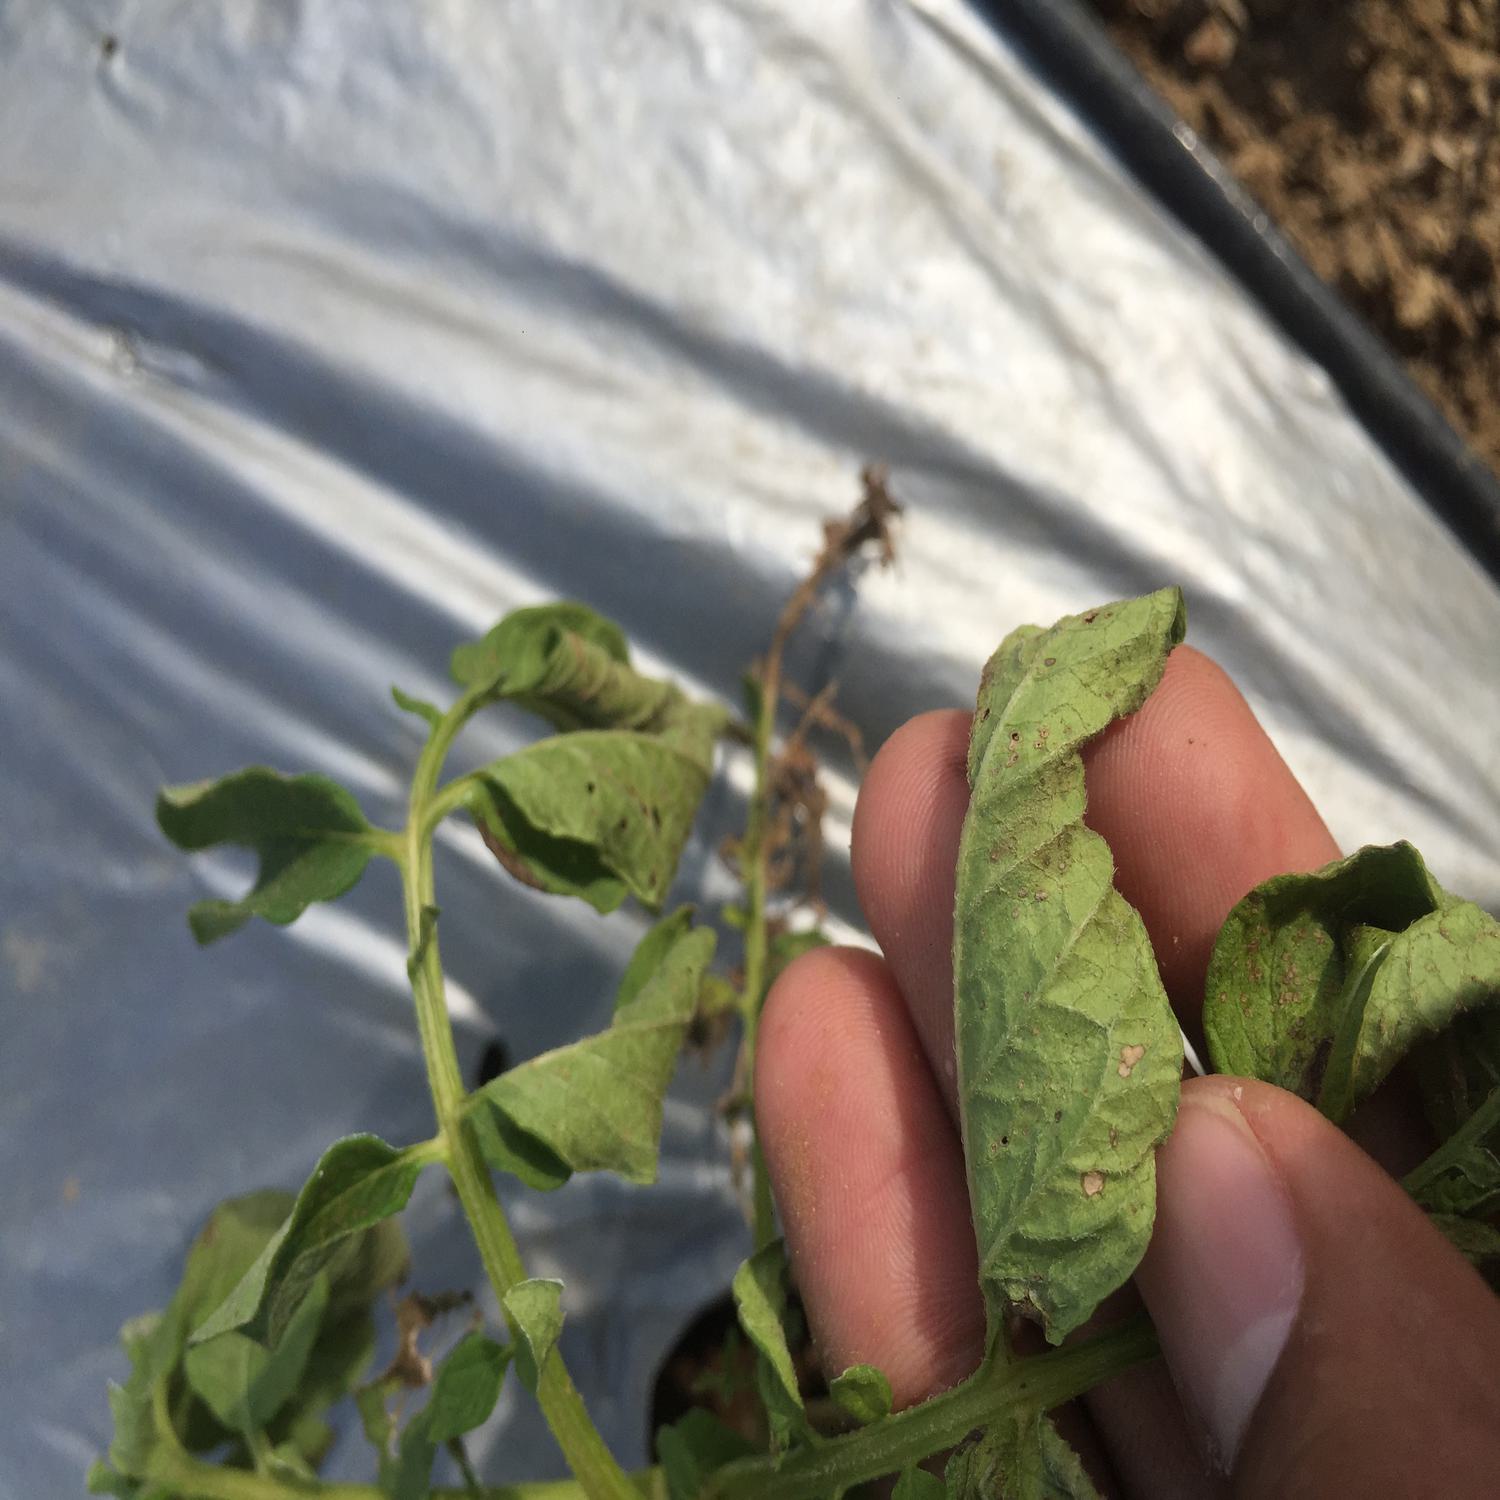
Etiqueta: Pudricion_Parda